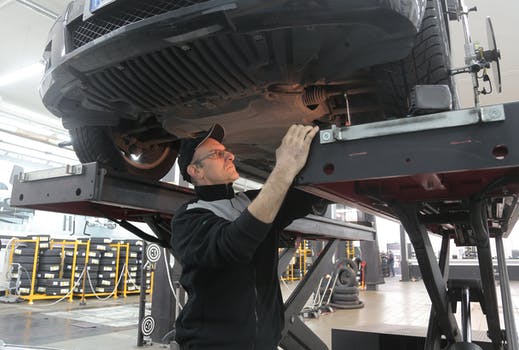
Label: No Watermark